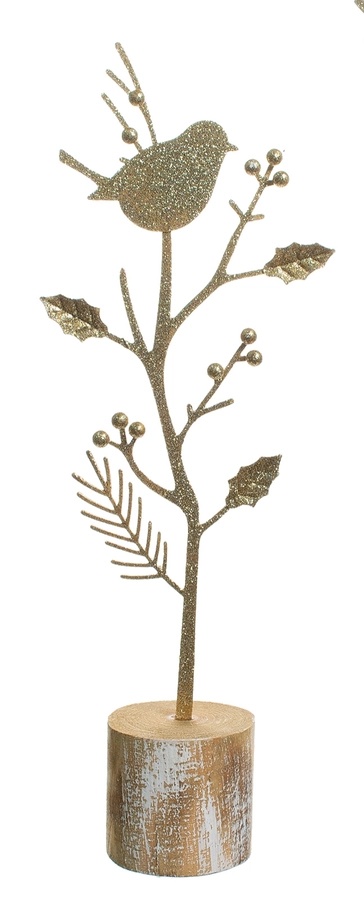
Metal Tree w/ Bird Silhouette
Metal Tree with Bird silhouette on wood base, gold glitter finish. The dimensions are approximately 11in. The price indicated is for each item and the minimum quantity to purchase is 6 items. Please note the color can vary a little from the picture and each other but will be close. MATERIAL: Metal, Wood SILVER TREE A41270
Brand: SILVER TREE
Category: Home & Garden > Decor > Seasonal & Holiday Decorations > Holiday Ornament Displays & Stands